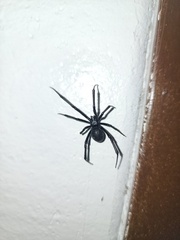
Species: Lactrodectus_hesperus